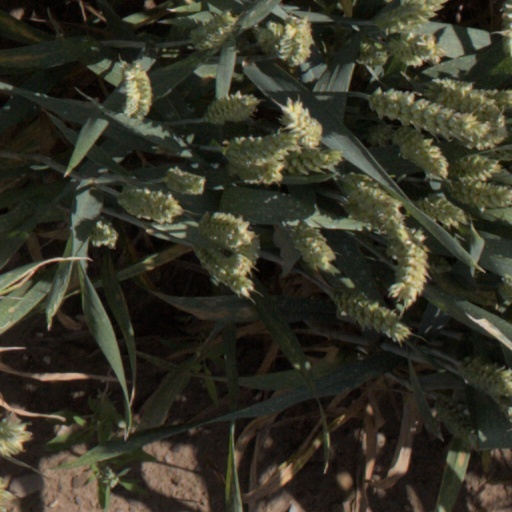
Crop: wheat